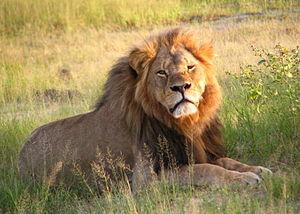
Le braconnage du lion Cecil est une affaire de chasse illégale d'un lion d'Afrique nommé Cecil, particulièrement connu des scientifiques et des touristes, survenu le 1ᵉʳ juillet 2015 au Zimbabwe. Cette affaire, qui a bénéficié d'une importante couverture médiatique, est symptomatique des controverses liées à la chasse aux trophées.